Soul music

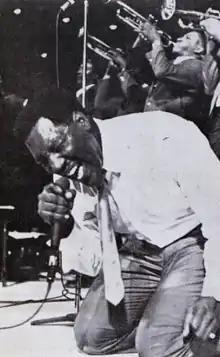
Soul singer Otis Redding was known to be an electrifying stage presence.

Berry Gordy's successful Tamla/Motown group of labels was notable for being African-American owned, unlike most of the earlier independent R&B labels. Notable artists under this label were Gladys Knight & the Pips, the Supremes, the Temptations, the Miracles, the Four Tops, the Marvelettes, Mary Wells, Jr. Walker & the All-Stars, Stevie Wonder, Marvin Gaye, Tammi Terrell, Martha and the Vandellas, and the Jackson 5.